Iceland (supermarket)

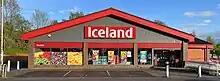
Iceland Horwich, Greater Manchester

In 1983, the business grew by purchasing the 18 stores of Bristol-based St. Catherine's Freezer Centres, and in 1984 the business went public for the first time. The cash investment was used to purchase 12 stores of South East-based Orchard Frozen Foods (who had gone into administration), AJ & M Freezer Foods, Fulham Freezer Foods and Igloo. The business purchased larger rival Bejam in 1989 after a hostile takeover bid. In 1993, the firm took over the food halls of the Littlewoods department store and also acquired the French Au Gel chain. This last move proved unsuccessful and the stores were dropped within a year.